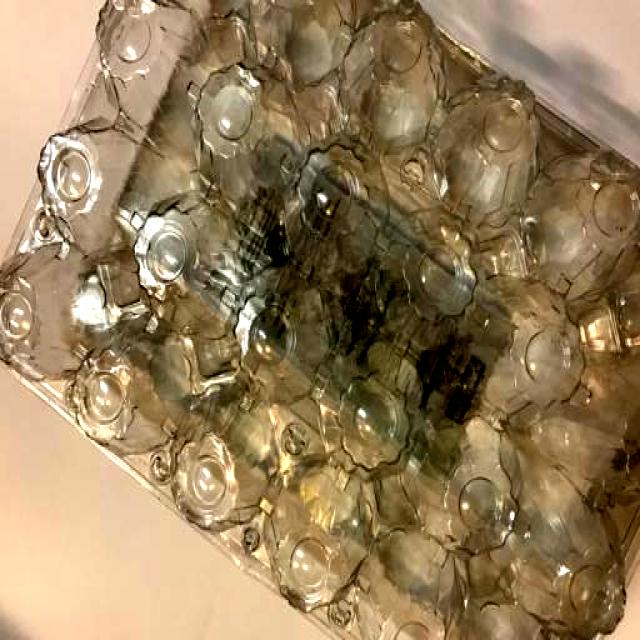
Label: Plastic